Shalita Grant

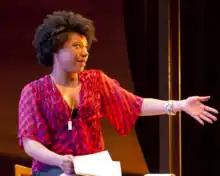
Shalita Grant performing in 2012 with the Huntington Theatre Company

Shalita Grant (born August 28, 1988) is an American actress best known for portraying NCIS Special Agent Sonja Percy on "." She is also known from her roles on "Mercy Street, You, Santa Clarita Diet," and "Search Party."